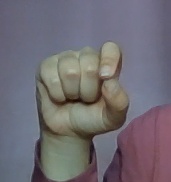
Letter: fa